Public housing estates in Wong Tai Sin

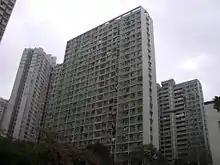
Lower Wong Tai Sin (I) Estate

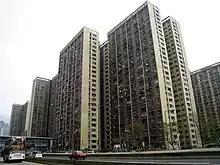
Lower Wong Tai Sin (II) Estate

Lower Wong Tai Sin Estate is a public housing estate and Tenants Purchase Scheme estate in Wong Tai Sin, along the south of Lung Cheung Road, near Wong Tai Sin Temple and MTR Wong Tai Sin station. It is divided into Lower Wong Tai Sin (I) Estate and Lower Wong Tai Sin (II) Estate. The estate now consists of totally 24 blocks built between the 1980s and 1990s.